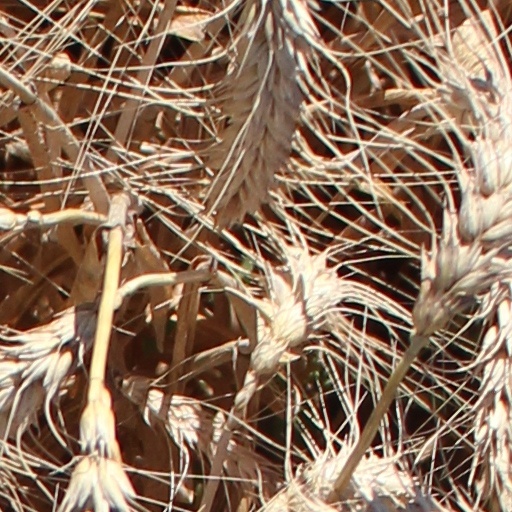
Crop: wheat